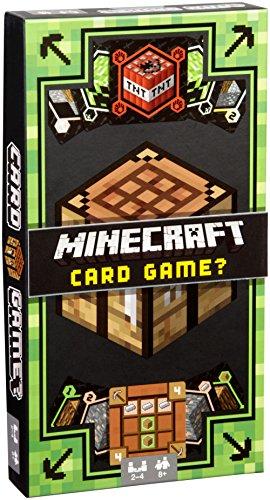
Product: Mattel Games Minecraft Card Game
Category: Sports & Outdoors | Sports & Fitness | Leisure Sports & Game Room | Casino Equipment | Blackjack Equipment | Blackjack Sets
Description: Keep building the fun with the Minecraft Card Game.
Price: $12.33
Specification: ProductDimensions:4.2x1x8inches|ItemWeight:6.4ounces|ShippingWeight:8.8ounces(Viewshippingratesandpolicies)|DomesticShipping:ItemcanbeshippedwithinU.S.|InternationalShipping:ThisitemcanbeshippedtoselectcountriesoutsideoftheU.S.LearnMore|ASIN:B0119J9VMI|Californiaresidents:ClickhereforProposition65warning|Itemmodelnumber:DJY41|Manufacturerrecommendedage:8-15years